Mary Krebs-Brenning

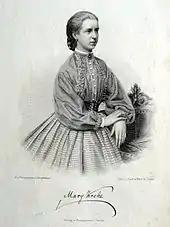

Born Marie Krebs on 5 December 1851 in Dresden, she was the daughter of the opera singer Aloyse Michalesi and the Royal Saxon Court Kapellmeister Karl August Krebs. Her sister was the actress Antonie Maria Krebs (1845–1918), who was married to the actor and director Fedo von Jarosch (1835–1918).